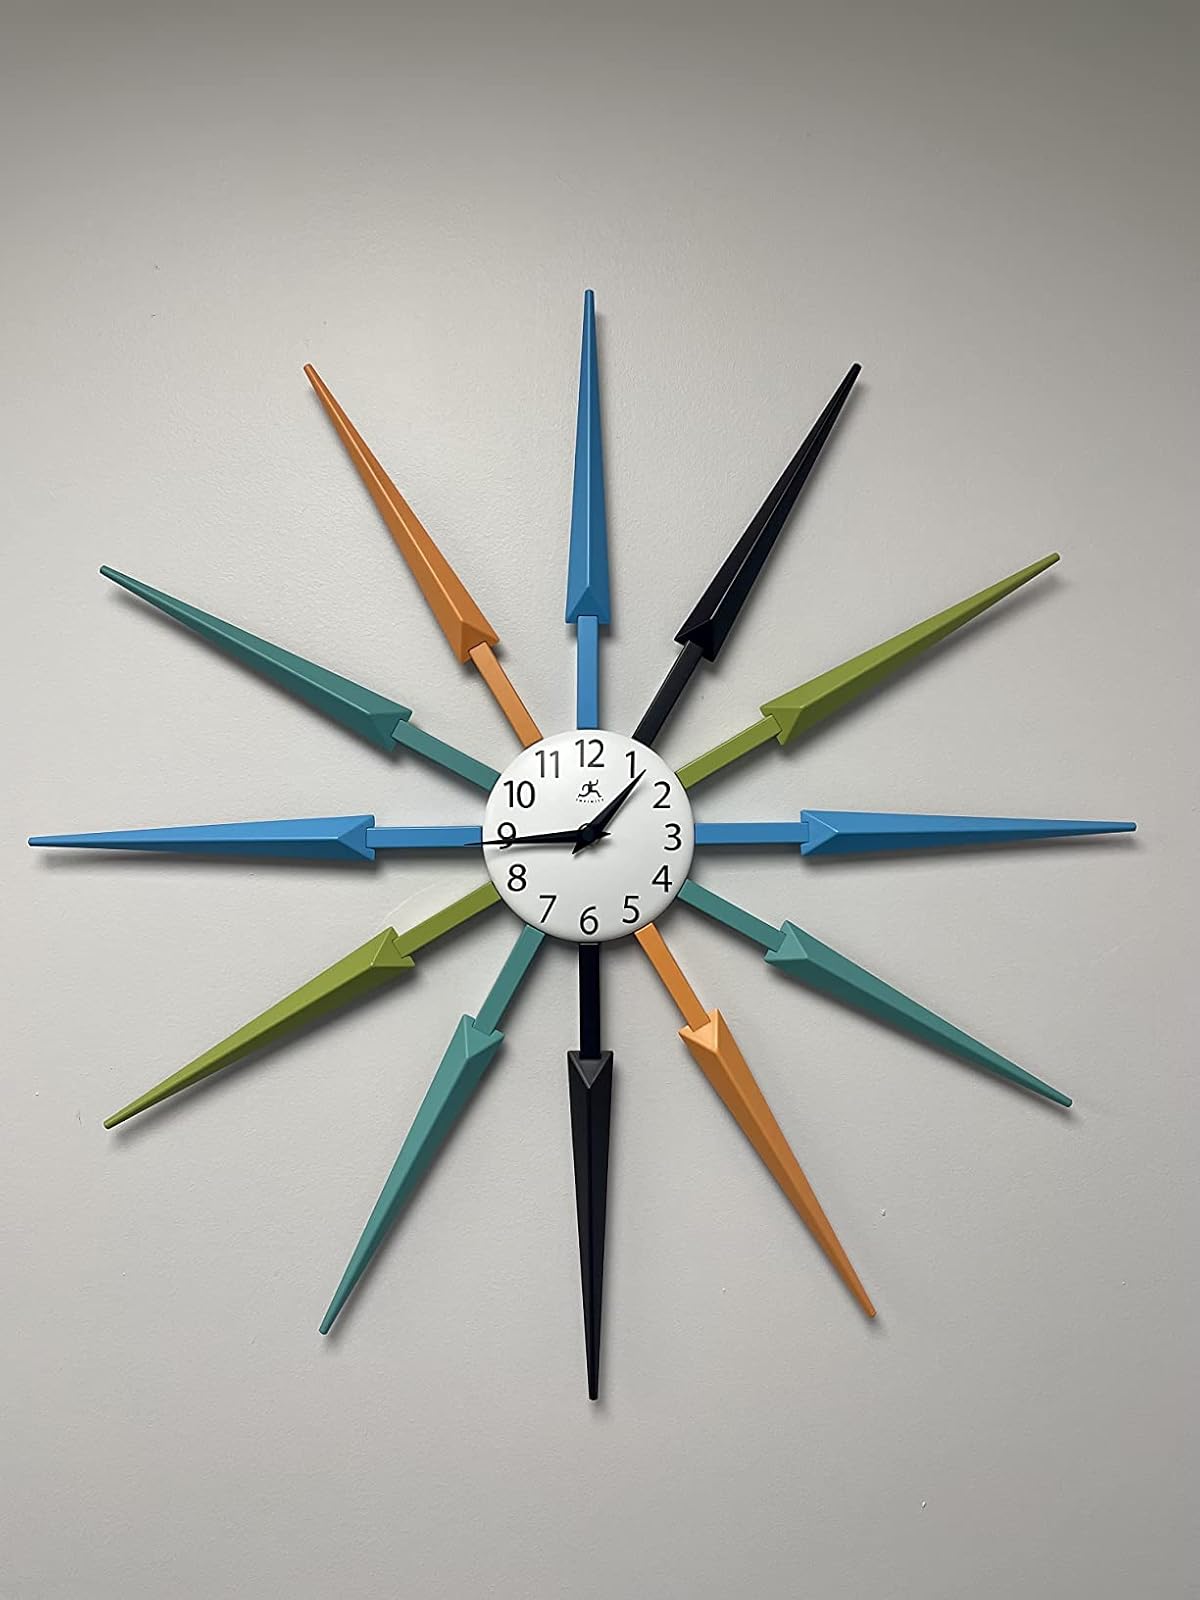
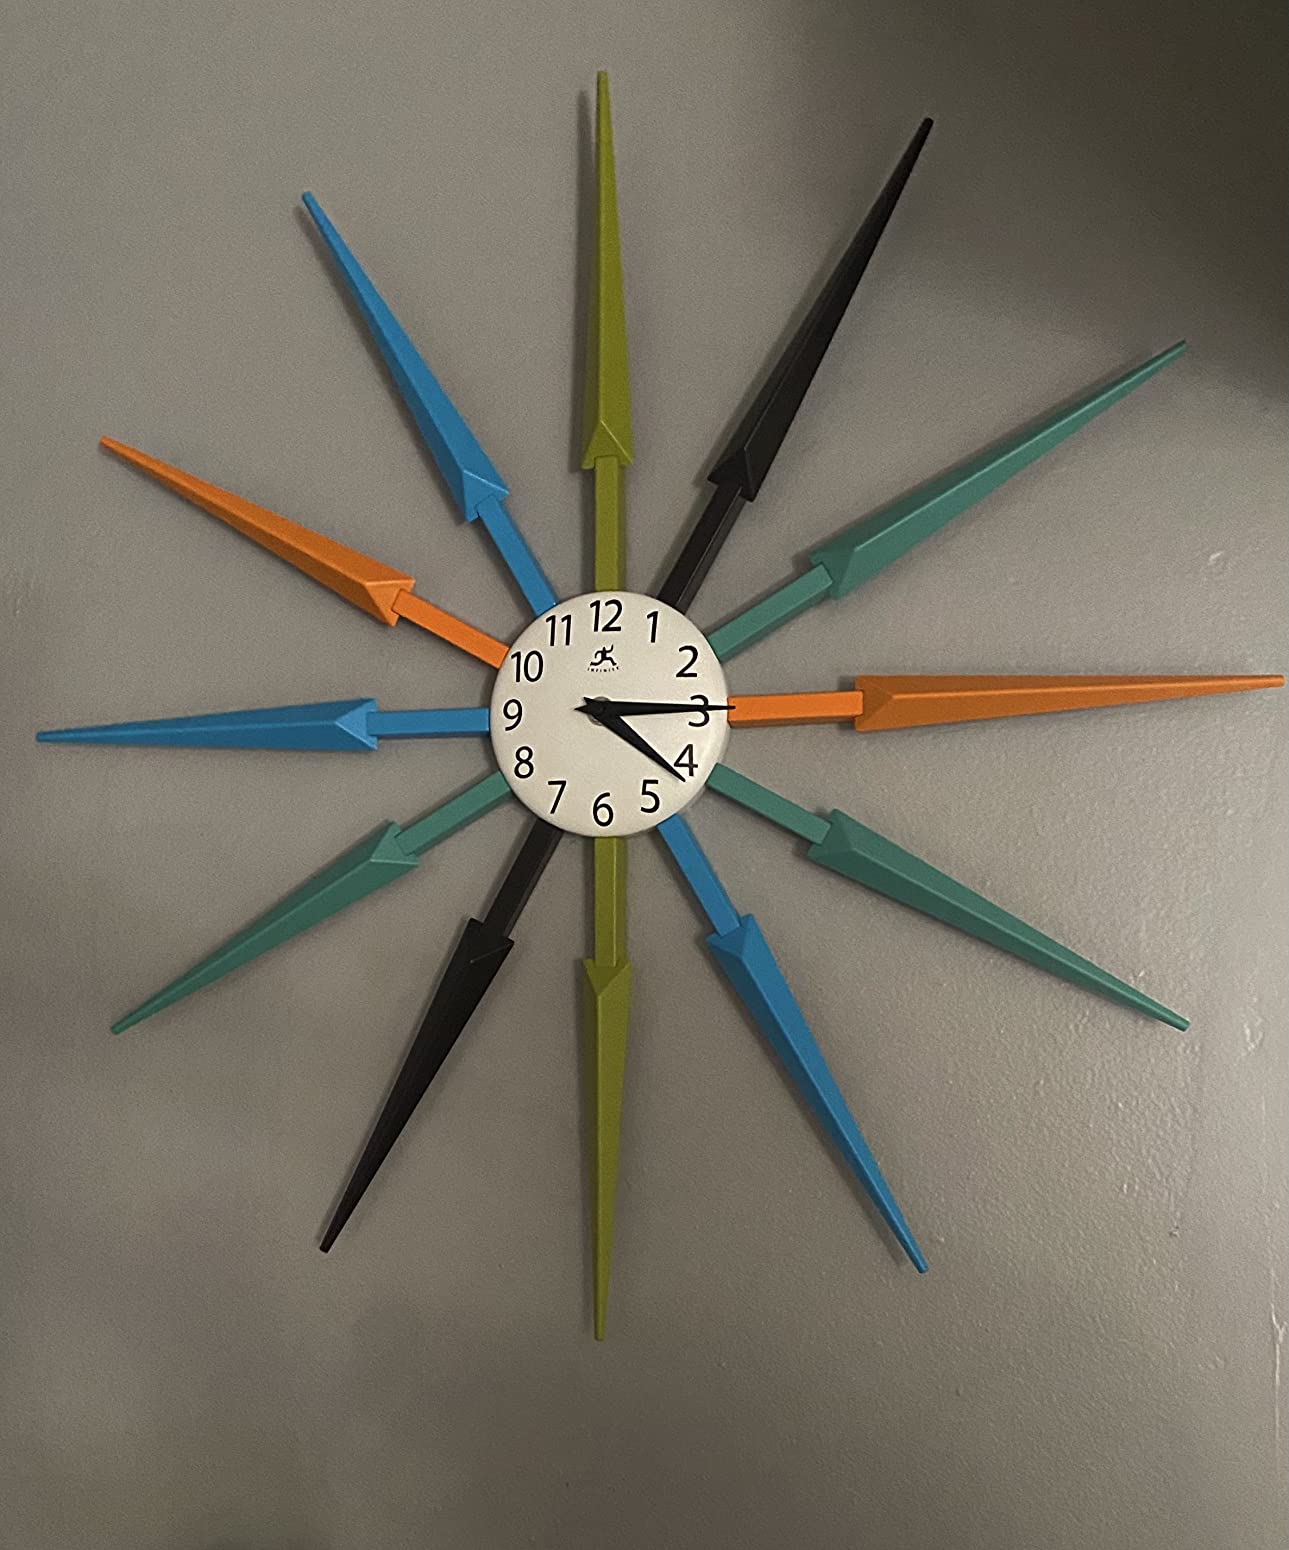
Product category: clock
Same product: yes